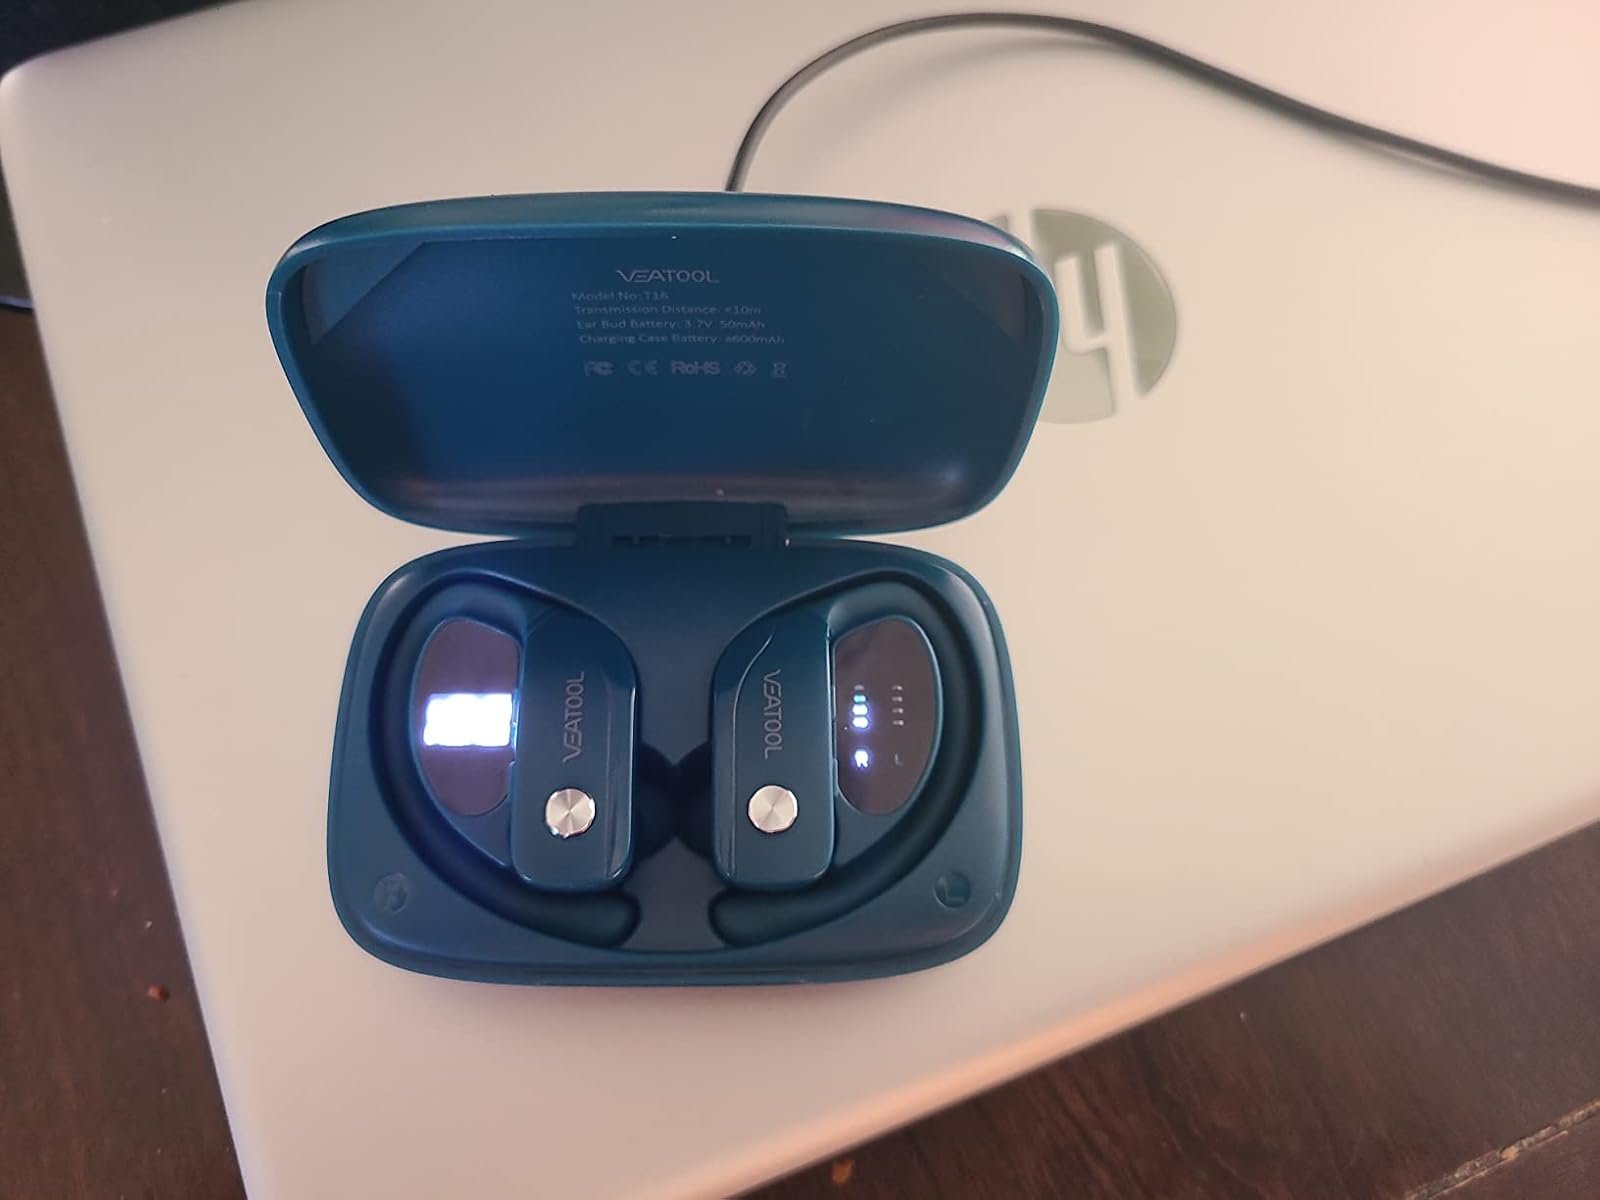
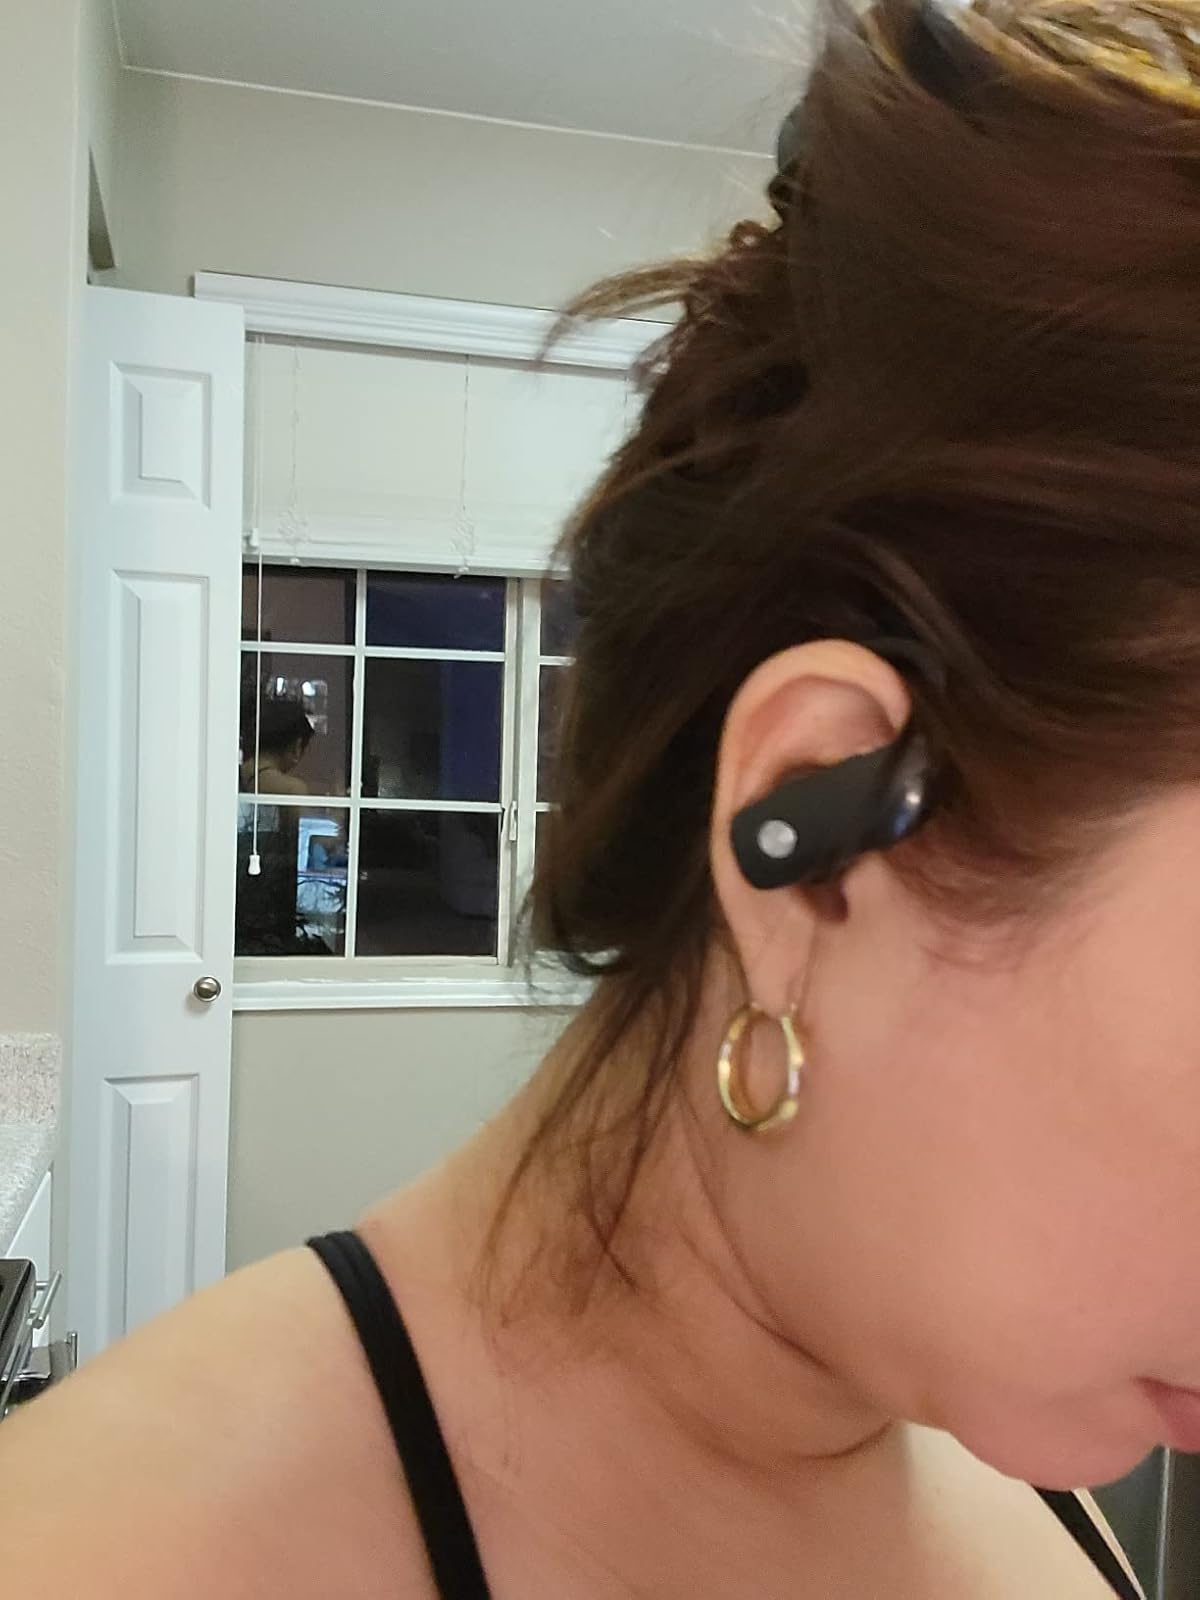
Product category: earbuds
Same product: no